Judy Darragh

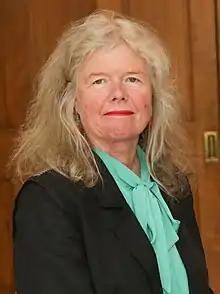
Darragh in 2020

Judith Ann Darragh (born 1957) is a New Zealand artist who uses found objects to create sculptural assemblages. She has also worked in paint and film. Darragh is represented in a number of public collections in New Zealand. In 2004, The Museum of New Zealand Te Papa Tongarewa held a major retrospective of her work titled "Judy Darragh: So... You Made It?"